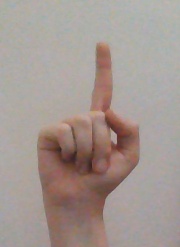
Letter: bb